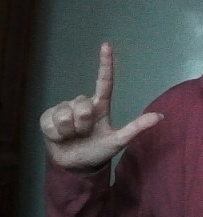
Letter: laam